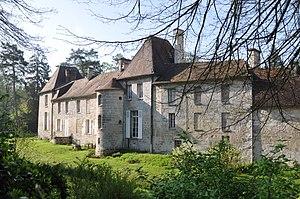
Château de Cuise, Cuise-La-Motte (Oise / Soissonnais)
Le château de Cuise est situé sur la commune de Cuise-la-Motte, dans la région naturelle du Soissonnais et l'ancien Duché de Valois, dans le département de l'Oise.
Cuise-la-Motte est une commune française située dans le département de l'Oise, dans la région naturelle du Soissonnais, dans la vallée du Vandy et historiquement dans l'ancien duché de Valois.
Le Soissonnais ou Soissonnois, est une région naturelle de France, située au cœur du Bassin Parisien, à quatre-vingts kilomètres au nord de Paris, sur les départements de l'Aisne et de l'Oise. La région tire son nom du peuple gaulois des Suessiones ou suessions qui était présent dans la région dans l'antiquité gauloise.